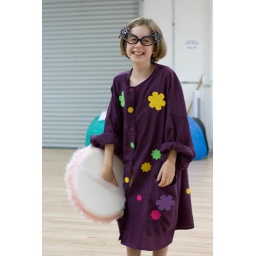
Daniella as a makeup girl in Honk Jr. The glasses are the best part.